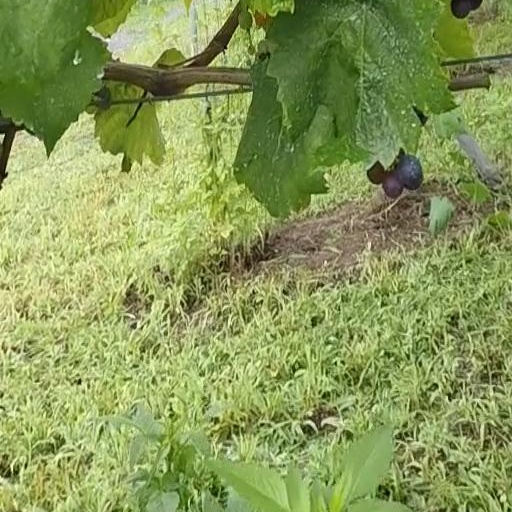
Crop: grape